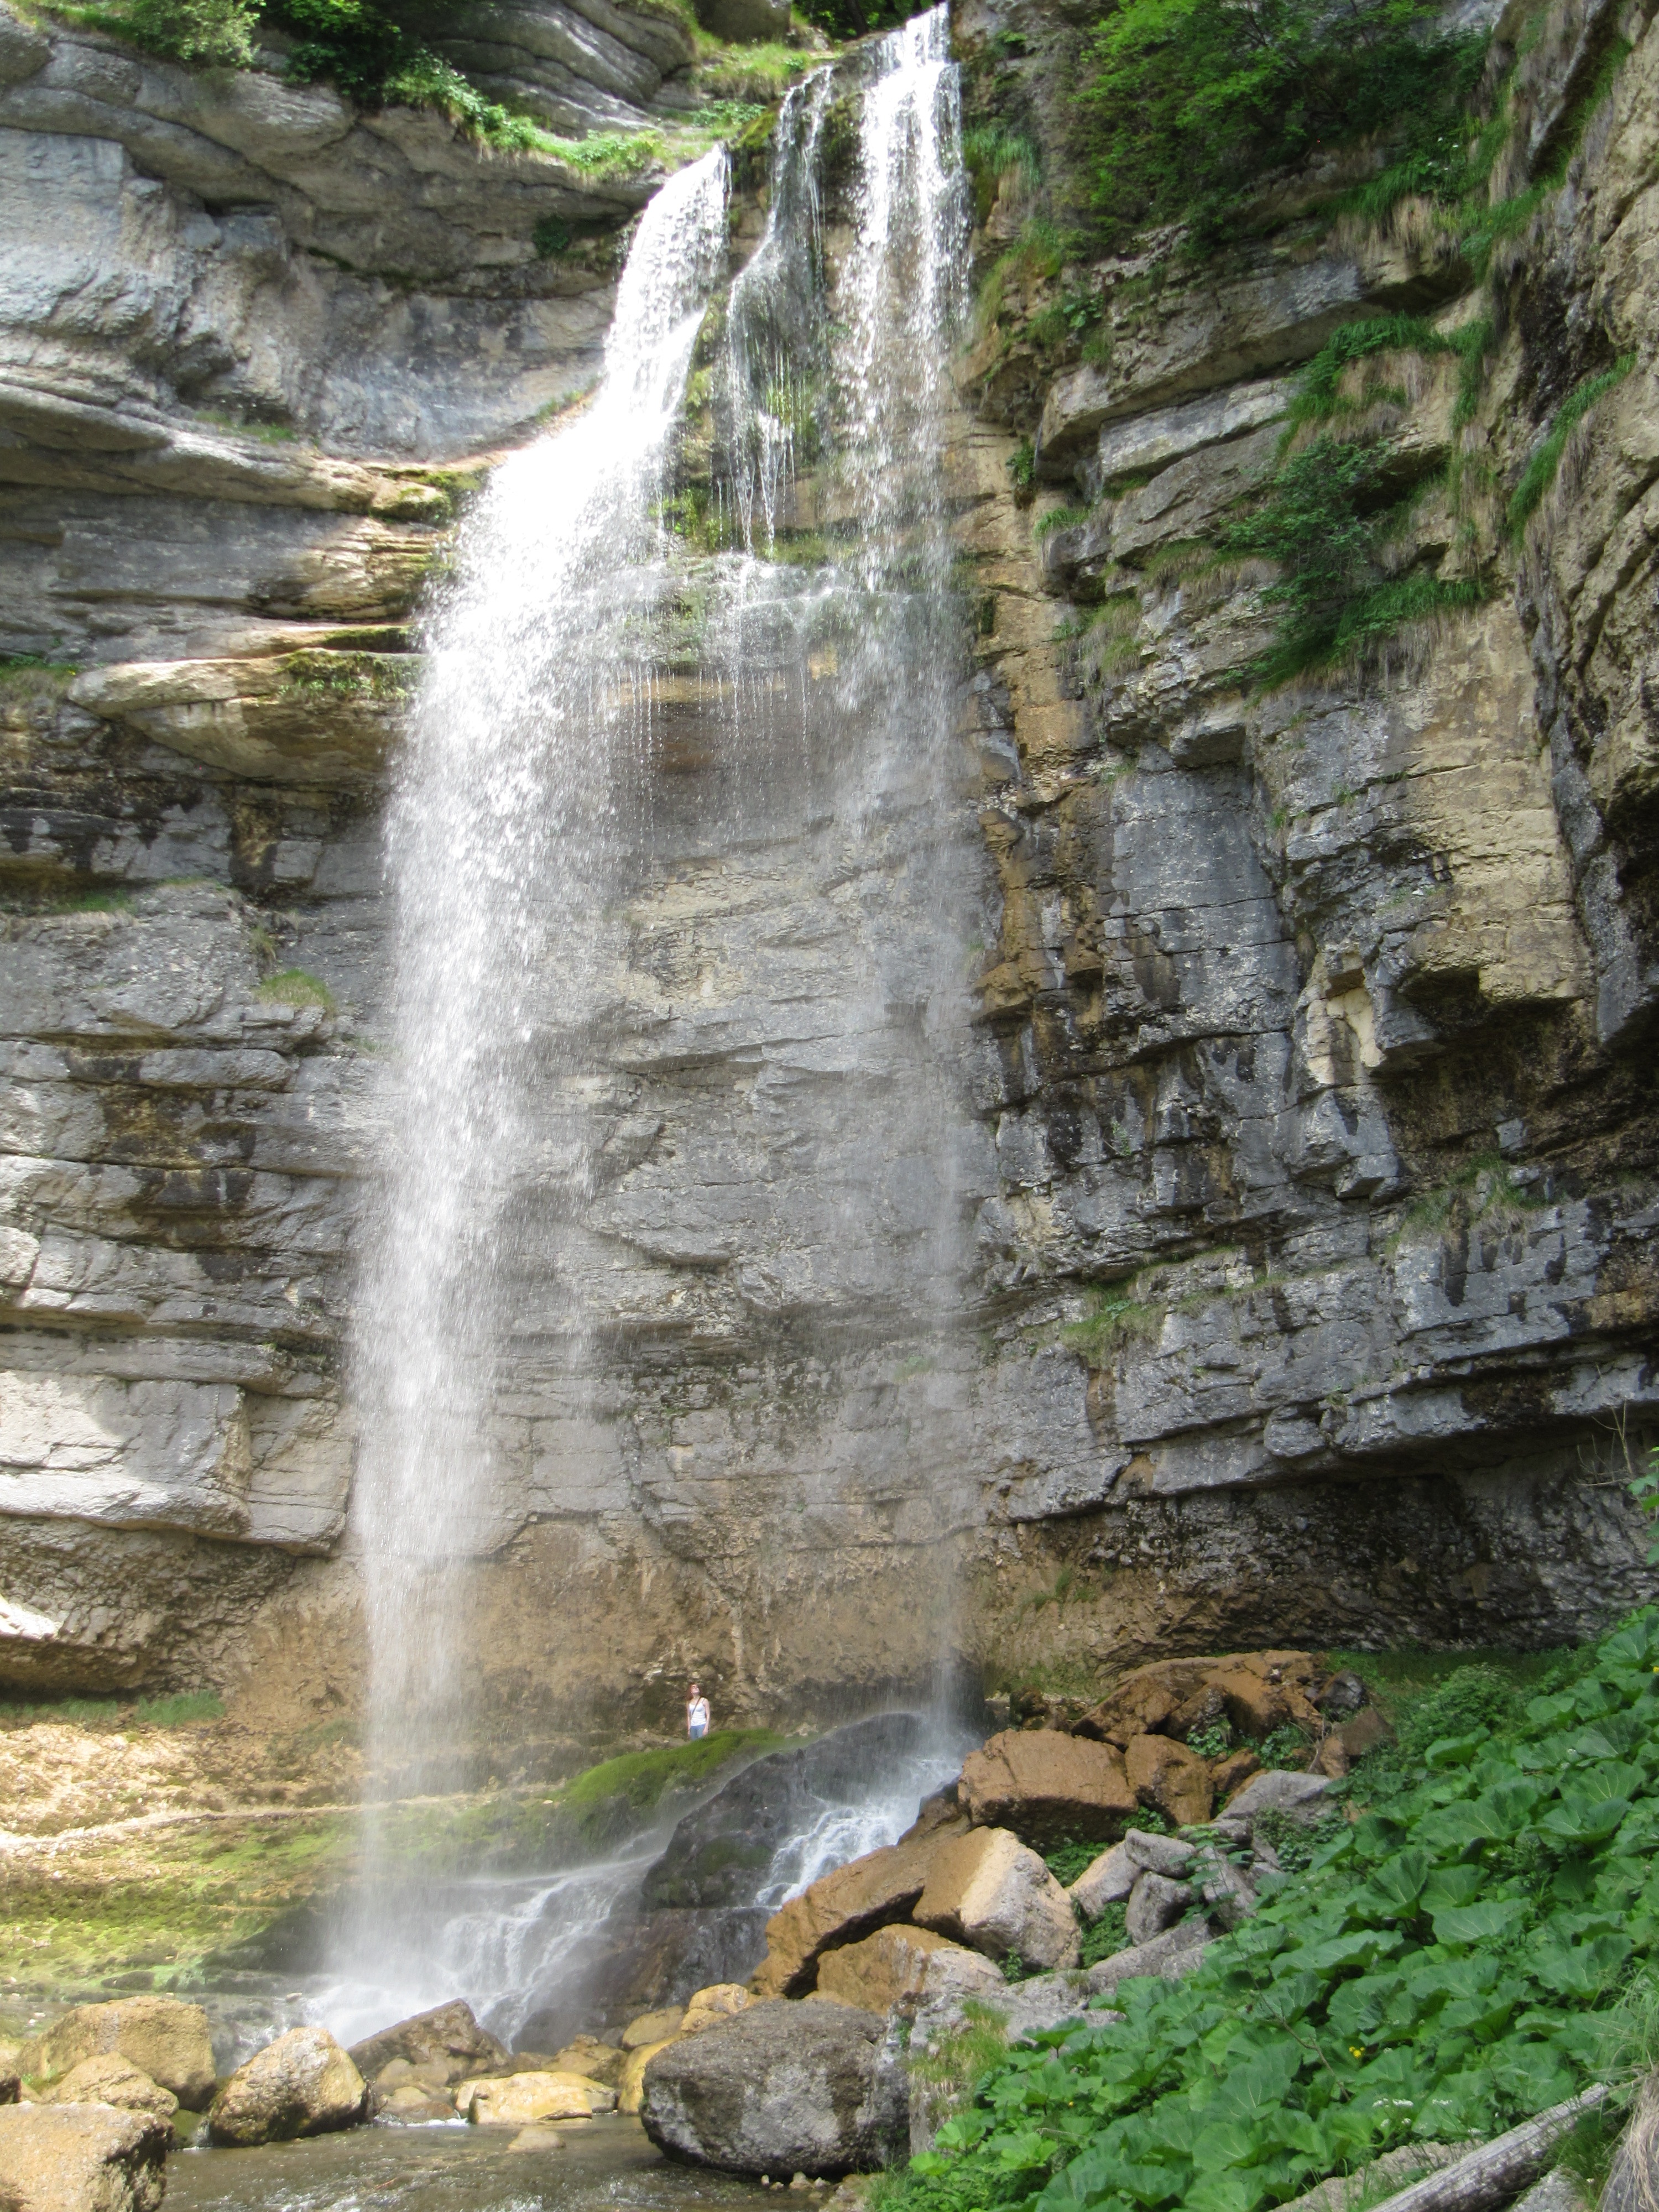
water, nature, rock, waterfall, formation, france, stream, body of water, wasserfall, water feature, murmur, h risson